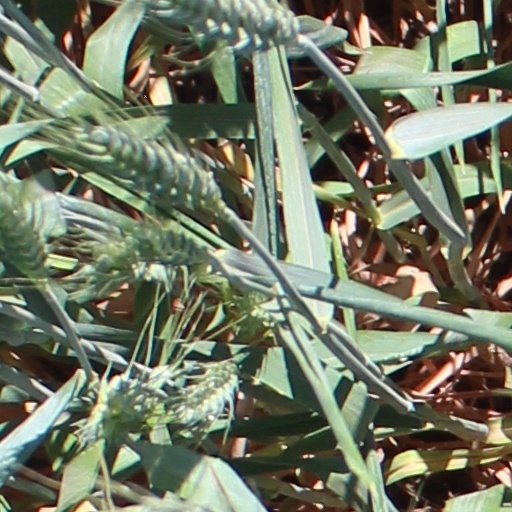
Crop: wheat